Savi's warbler

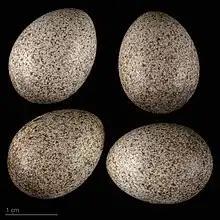
"Locustella luscinioides" - MHNT

Savi's warbler moults into its breeding plumage before returning to its summer range. On arrival at the wetlands, the birds flit among the reeds and undergrowth and are seldom seen, but on establishing territories, they climb to the top of reeds and sing from prominent positions. They feed on insects such as flies, beetles, moths, grubs and damselflies. Small worms are also believed to be taken. After breeding the birds disperse somewhat to less densely vegetated fens, moult into their winter plumage and depart on their migration. Little is known of their habits in their winter quarters but they occupy similar swampy areas, have been seen in cornfields and may feed and roost in small flocks.